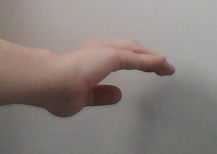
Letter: jeem